Red Star Belgrade

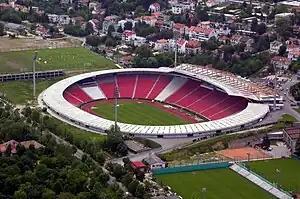
Rajko Mitić Stadium viewed from the air.

In 2008, the club reconstructed the stadium's pitch, under-soil grass heaters, improved drainage systems were installed and new modern turf replaced the old surface. The training pitch, located next to the stadium, was also renovated by laying down synthetic turf and installing new lighting equipment. In 2011, the stadium received also a new modern LED scoreboard. Today, the stadium has a central lodge, named "5 Zvezdinih Zvezda" (English: 5 Stars of Red Star), which consist of five segments, each bears the name of one of Red Star's legendary players (Mitić, Šekularac, Džajić, Petrović, Stojković), two other VIP lounges and a special VIP gallery with over 450 seats. It has also a modern press box with a capacity of 344 seats including seven extra-comfortable seats, an extra media center, the Red Cafe and a restaurant. On the west stand of the stadium exist also an official Red Star shop along with a Delije shop. The playing field measures are 110 × 73 m, and is illuminated by 1,400 lux floodlights. According to the known German Web portal" "Stadionwelt"", Belgrade's ""Marakana"" is in the top 50 football stadiums in Europe. In 2012, American Bleacher Report ranked the Red Star Stadium, especially if it is sold out, as among the most intimidating stadiums in the world.